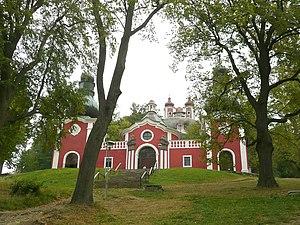
Chemin de croix près de Banská Štiavnica - dans le fond la station supérieure